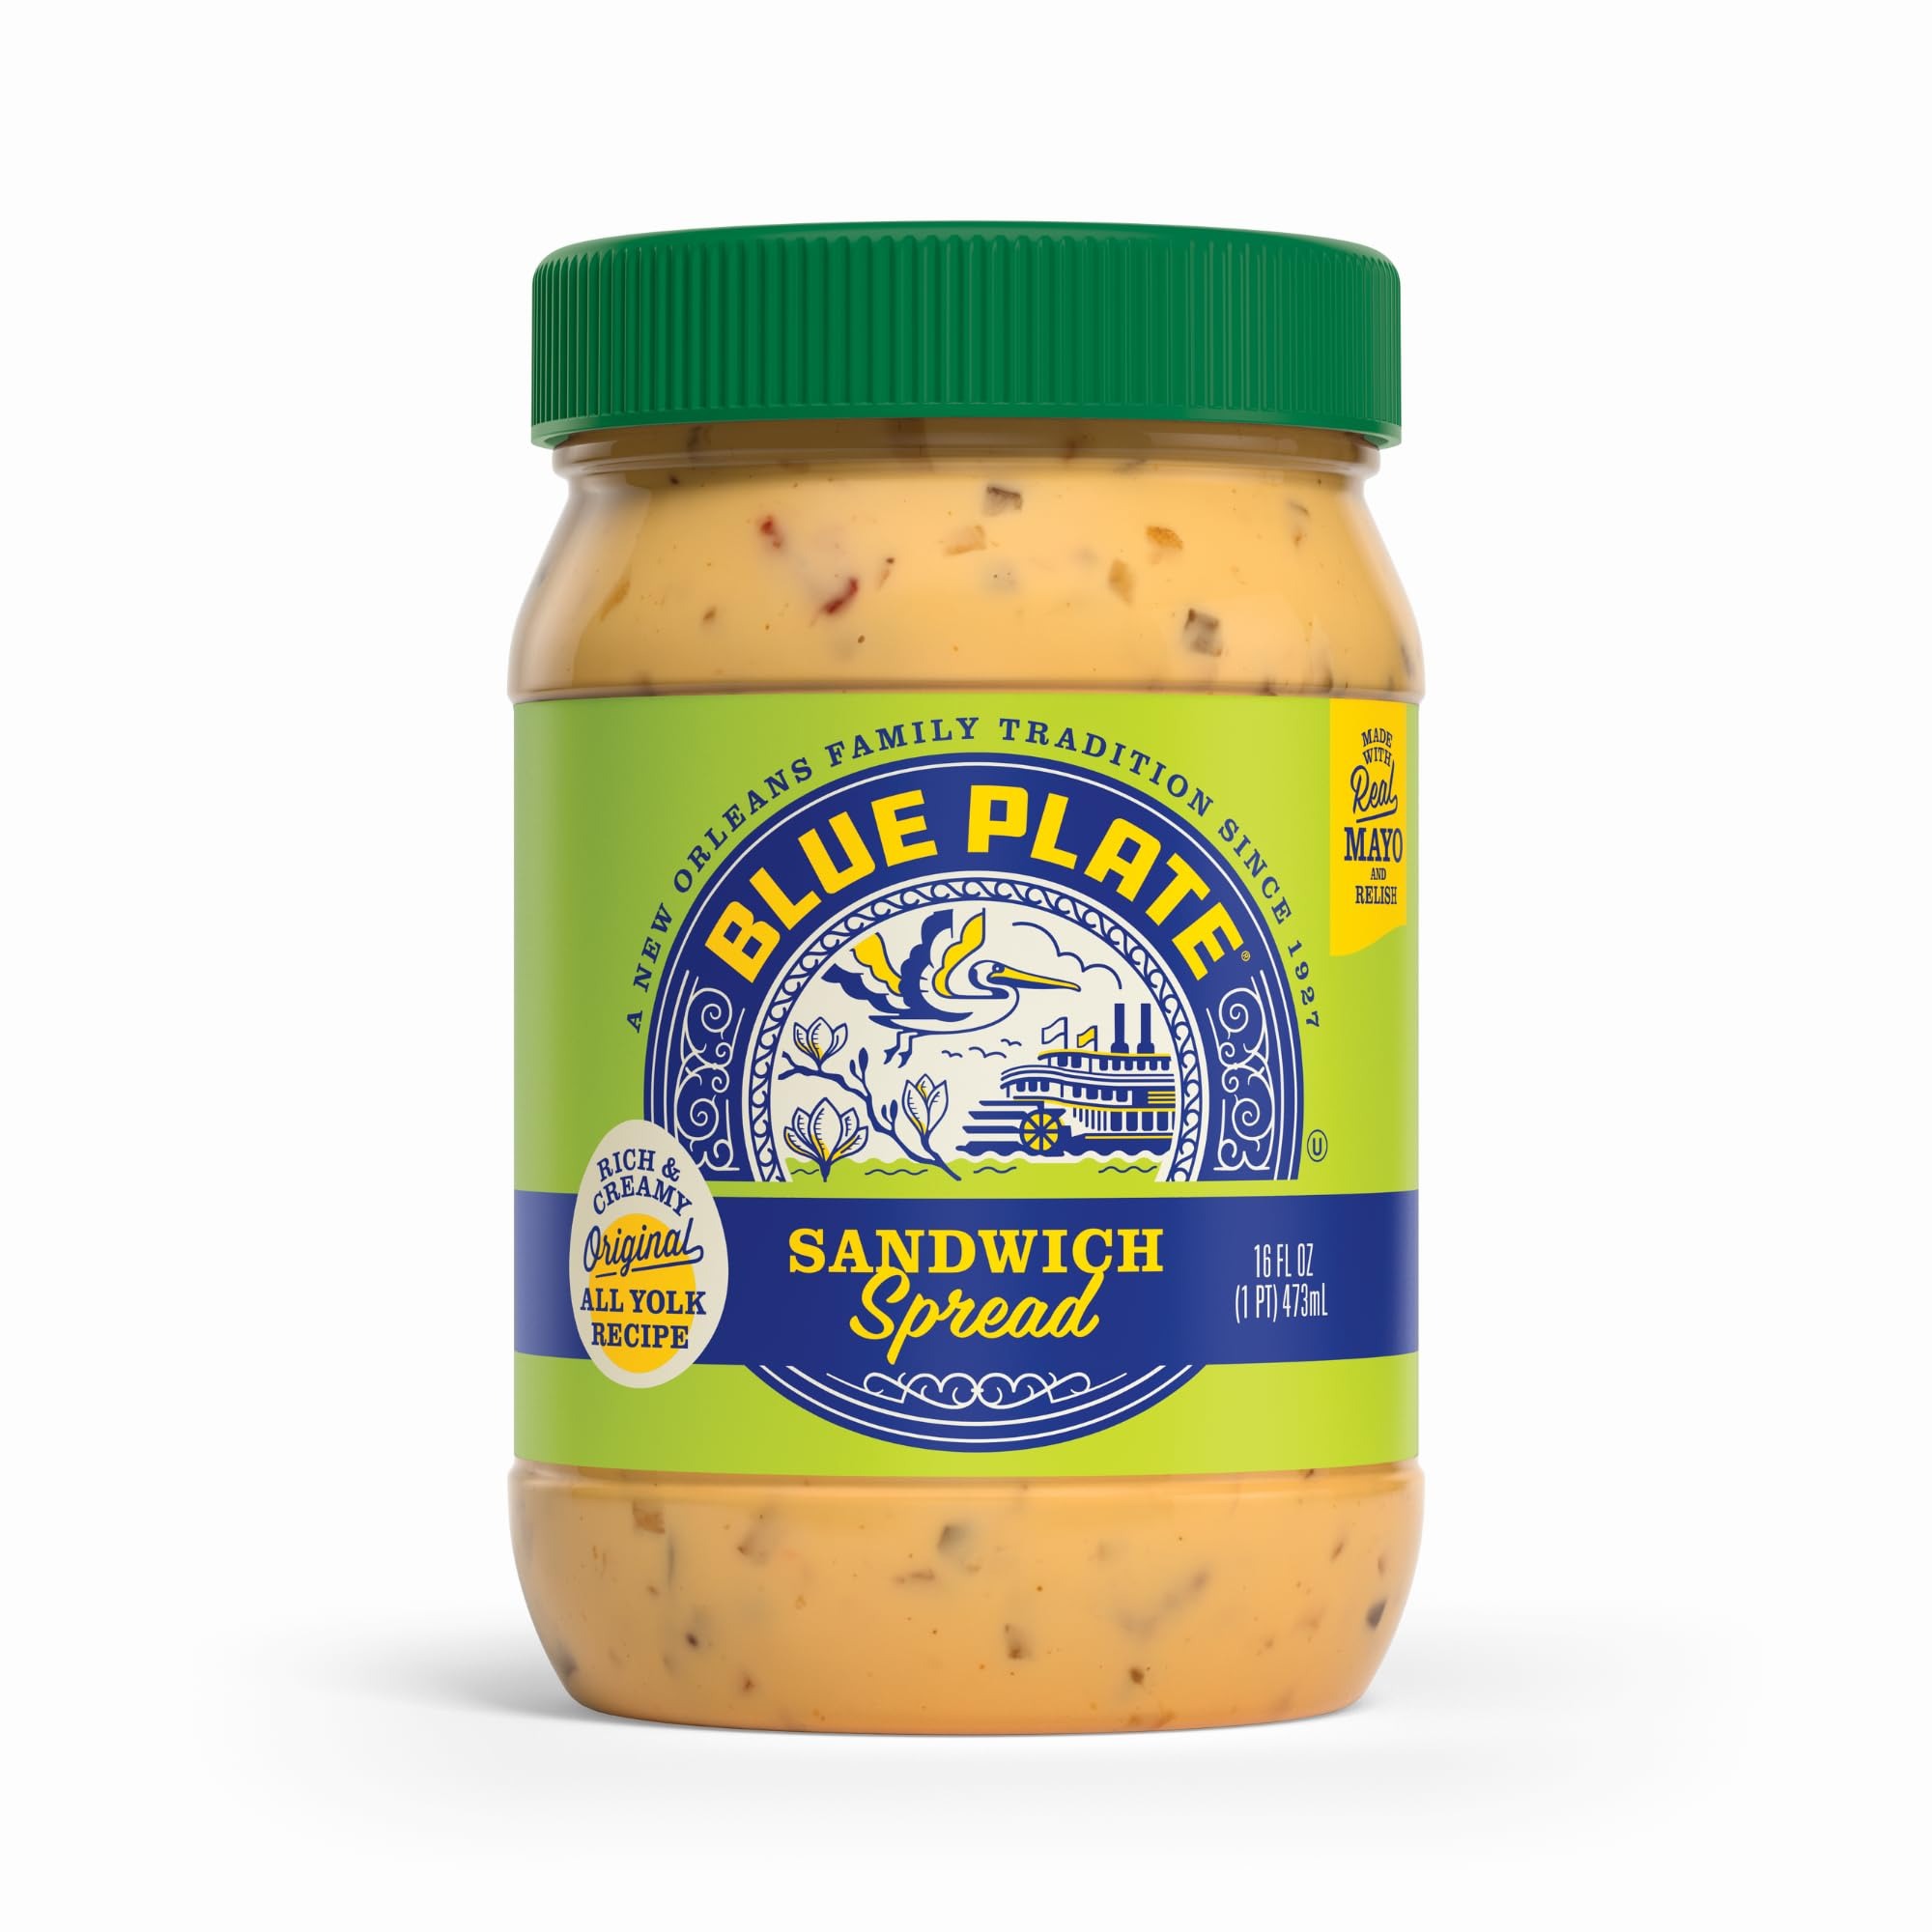
Item Name: Blue Plate Mayonnaise Sandwich Spread, 16 Fl Oz Jar (Pack of 1)
Bullet Point 1: Sandwich Spread: Made with Blue Plate Mayonnaise and sweet relish, our Sandwich Spread adds a touch of tang and sweetness to your sandwiches, salads, deviled eggs and other recipes
Bullet Point 2: Legendary Spread: Try this delicious spread as a topping for burgers, in egg or potato salad, with cold cuts or to add more flavor to deviled eggs. Gluten-free and kosher.
Bullet Point 3: A History of Delicious: Our simple, made-like-homemade recipe of oil, vinegar and only the egg yolks is the secret to a rich, creamy, mayonnaise with full, balanced flavor that makes good food taste great
Bullet Point 4: The Blue Plate Family: From salads and sandwiches to dips, dressings and sauces, Blue Plate brings out the flavor in every delicious dish you serve
Bullet Point 5: Making Life More Flavorful Since 1927: For decades, Blue Plate has been a beloved local staple in New Orleans and beyond. Now its legend continues to spread, perking up food in homes and restaurants across America
Value: 16.0
Unit: Fl Oz

Price: 13